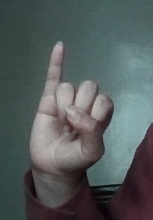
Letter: meem